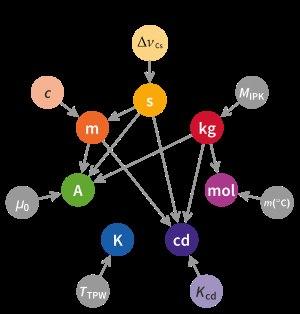
Le kilogramme, dont le symbole est kg, est l'unité de base de masse dans le Système international d'unités.